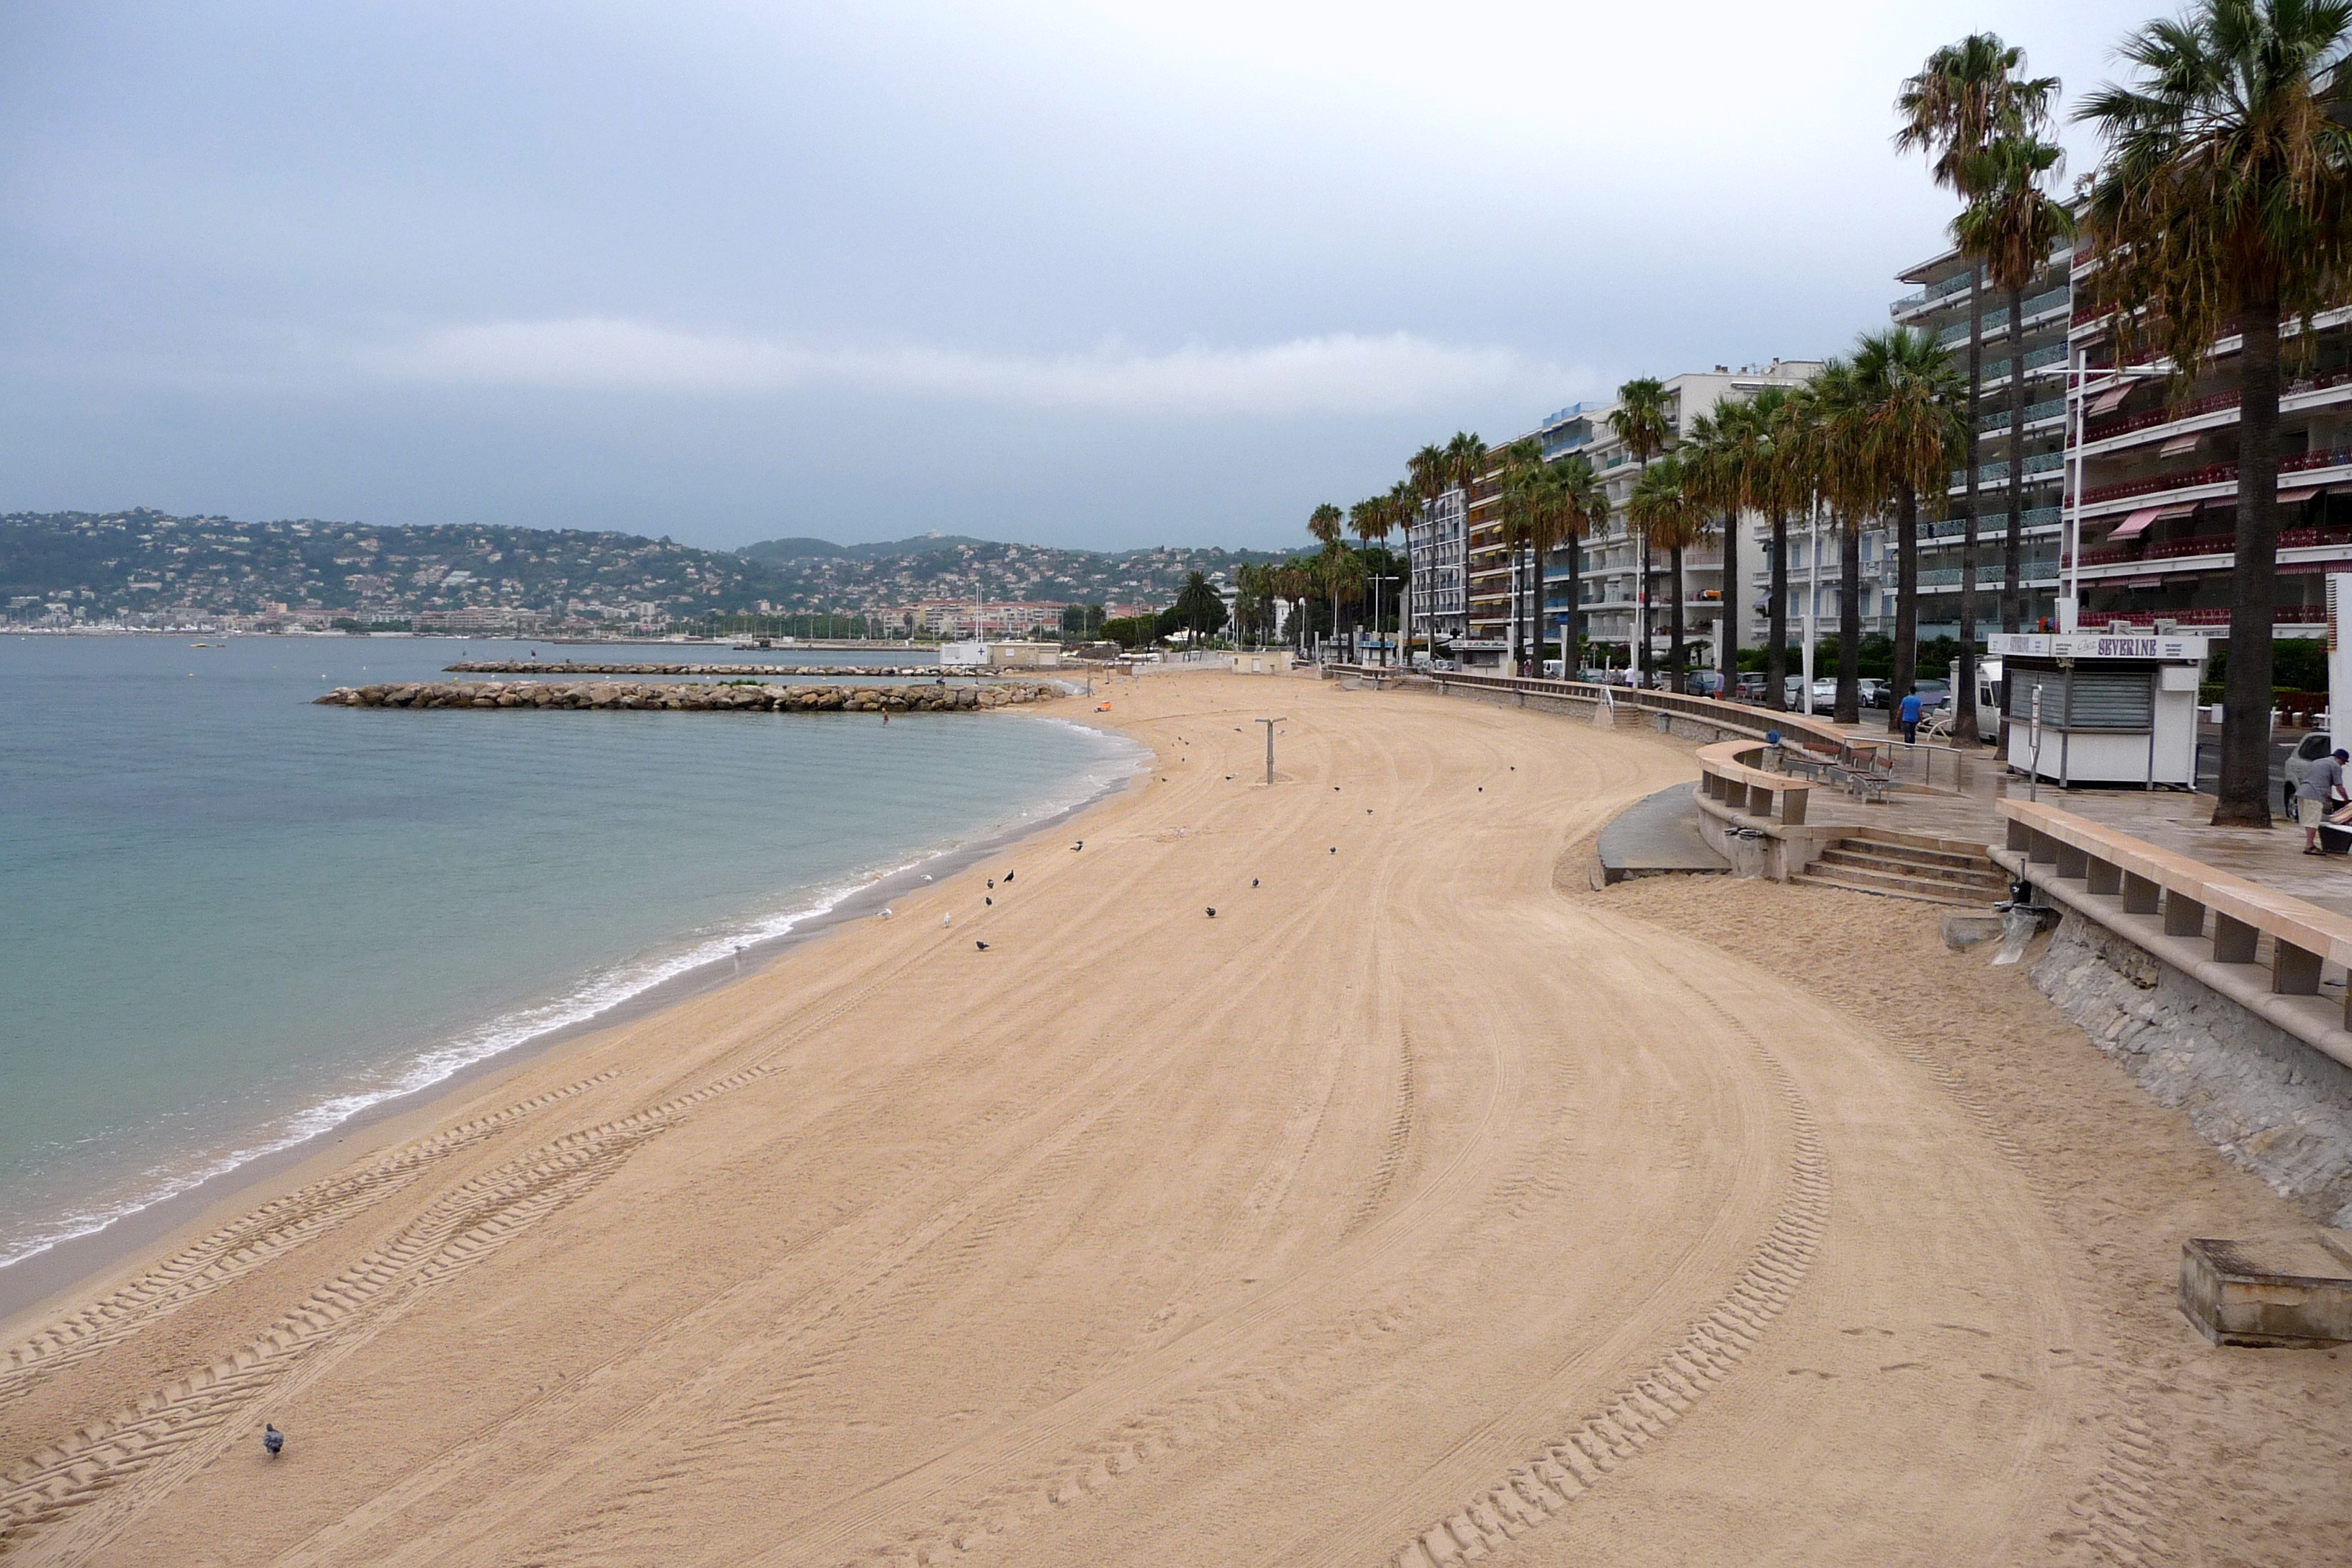
beach, sea, coast, water, sand, ocean, boardwalk, shore, walkway, vacation, travel, coastline, france, idyllic, paradise, tranquil, scenic, tropical, holiday, bay, island, tourism, leisure, body of water, relaxation, hotel, resort, palm trees, tropics, destination, juan les pins